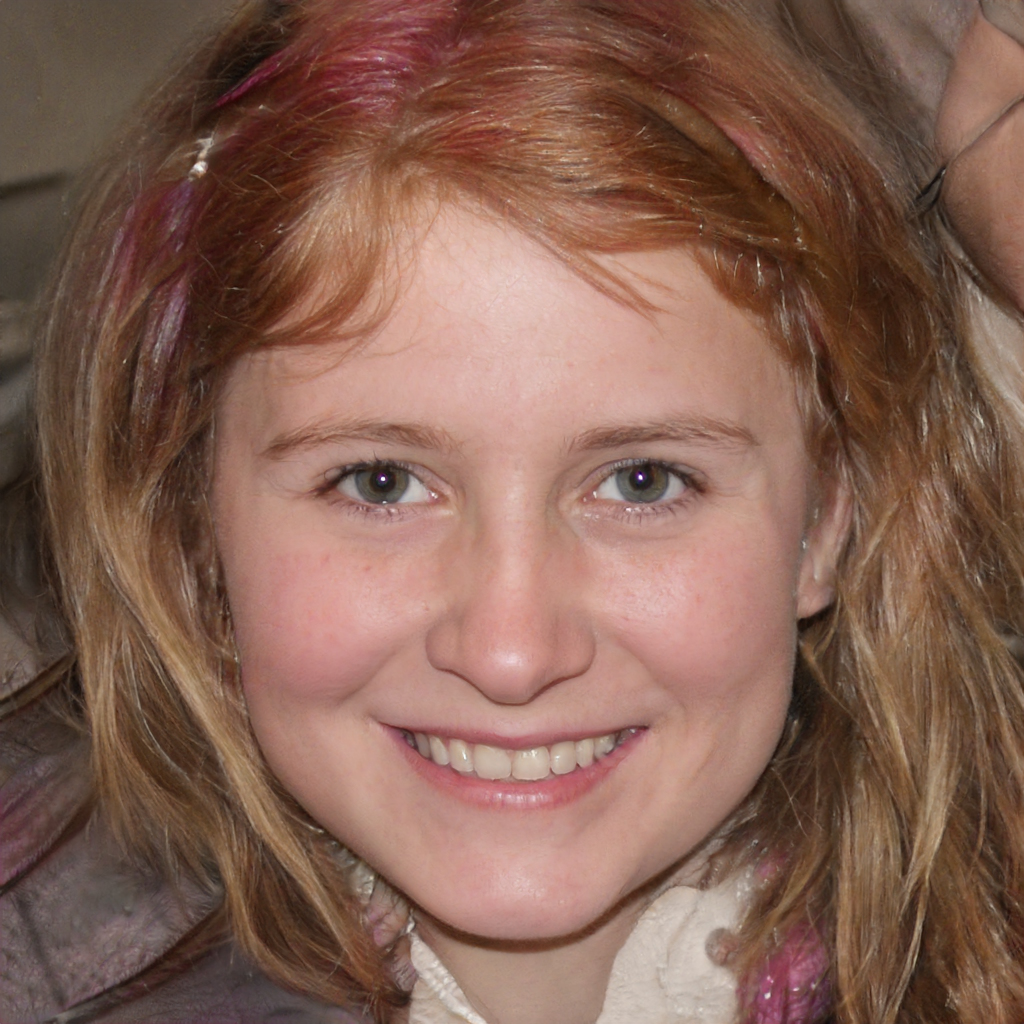
Portrait style: Real Portrait